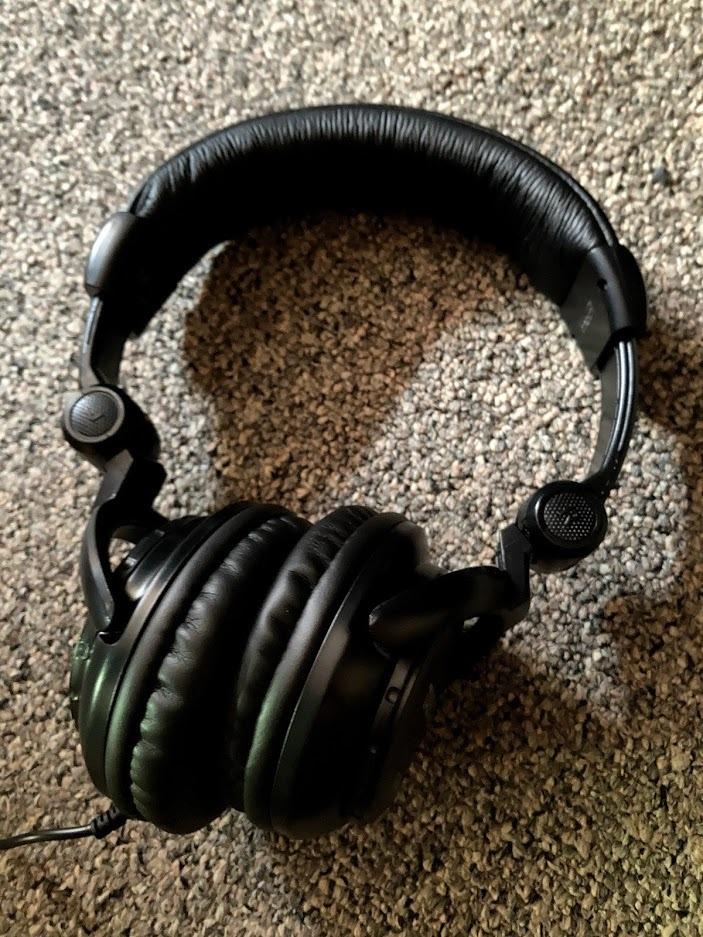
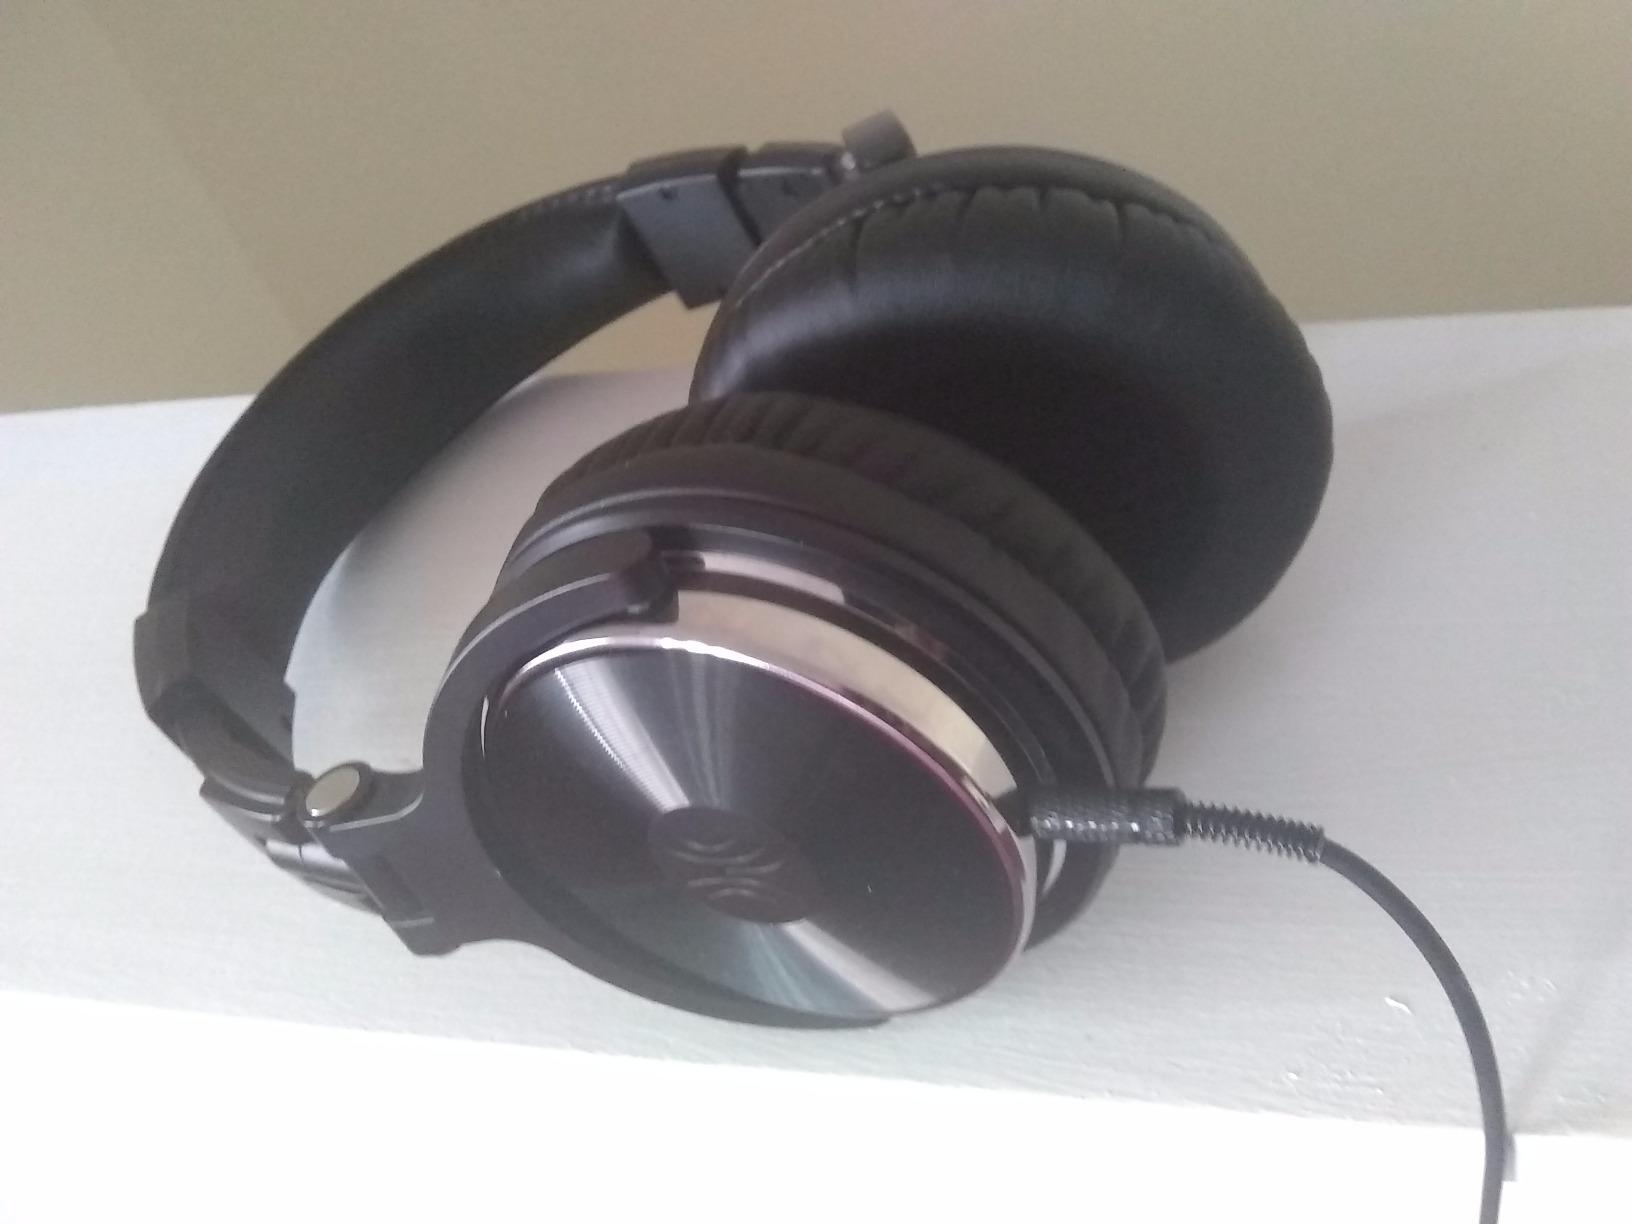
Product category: headphones
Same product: no